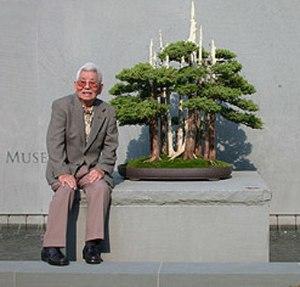
Né le 16 août 1914 à Ft. Lupton dans le Colorado, John Yoshio Naka, plus connu sous le nom de John Naka, est considéré comme une référence pour de nombreux bonsaï-ka à travers le monde.